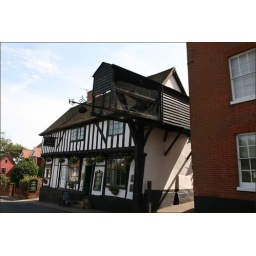
I'm curious what purpose the part of the building sticking out over the road serves!